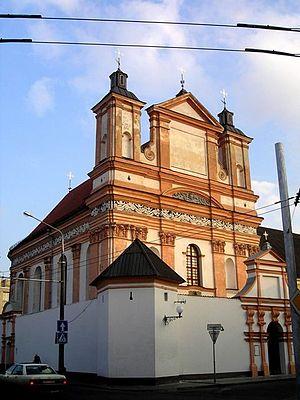
Hrodna ou Grodno est une ville de Biélorussie et la capitale administrative de la voblast de Hrodna. Sa population s'élevait à 368 710 habitants en 2017.